Harry Reid

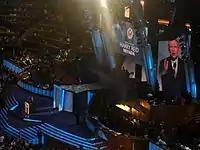
Reid speaks during the third night of the 2008 Democratic National Convention in Denver, Colorado

Part of Reid's confrontation with Frank Rosenthal while chair of the Nevada Gaming Commission is reenacted in the 1995 movie "Casino". Reid had a role in the movie "Traffic" (2000), in which he played himself. He appeared, with Senators Sam Brownback and Barack Obama, in the 2007 documentary film "Sand and Sorrow", which details the genocide in Sudan.